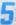
Number: 5